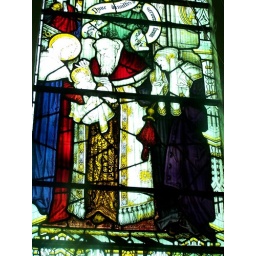
Kempe glass in the gallery windows - I think this church has possibly the most of this glass in any church.